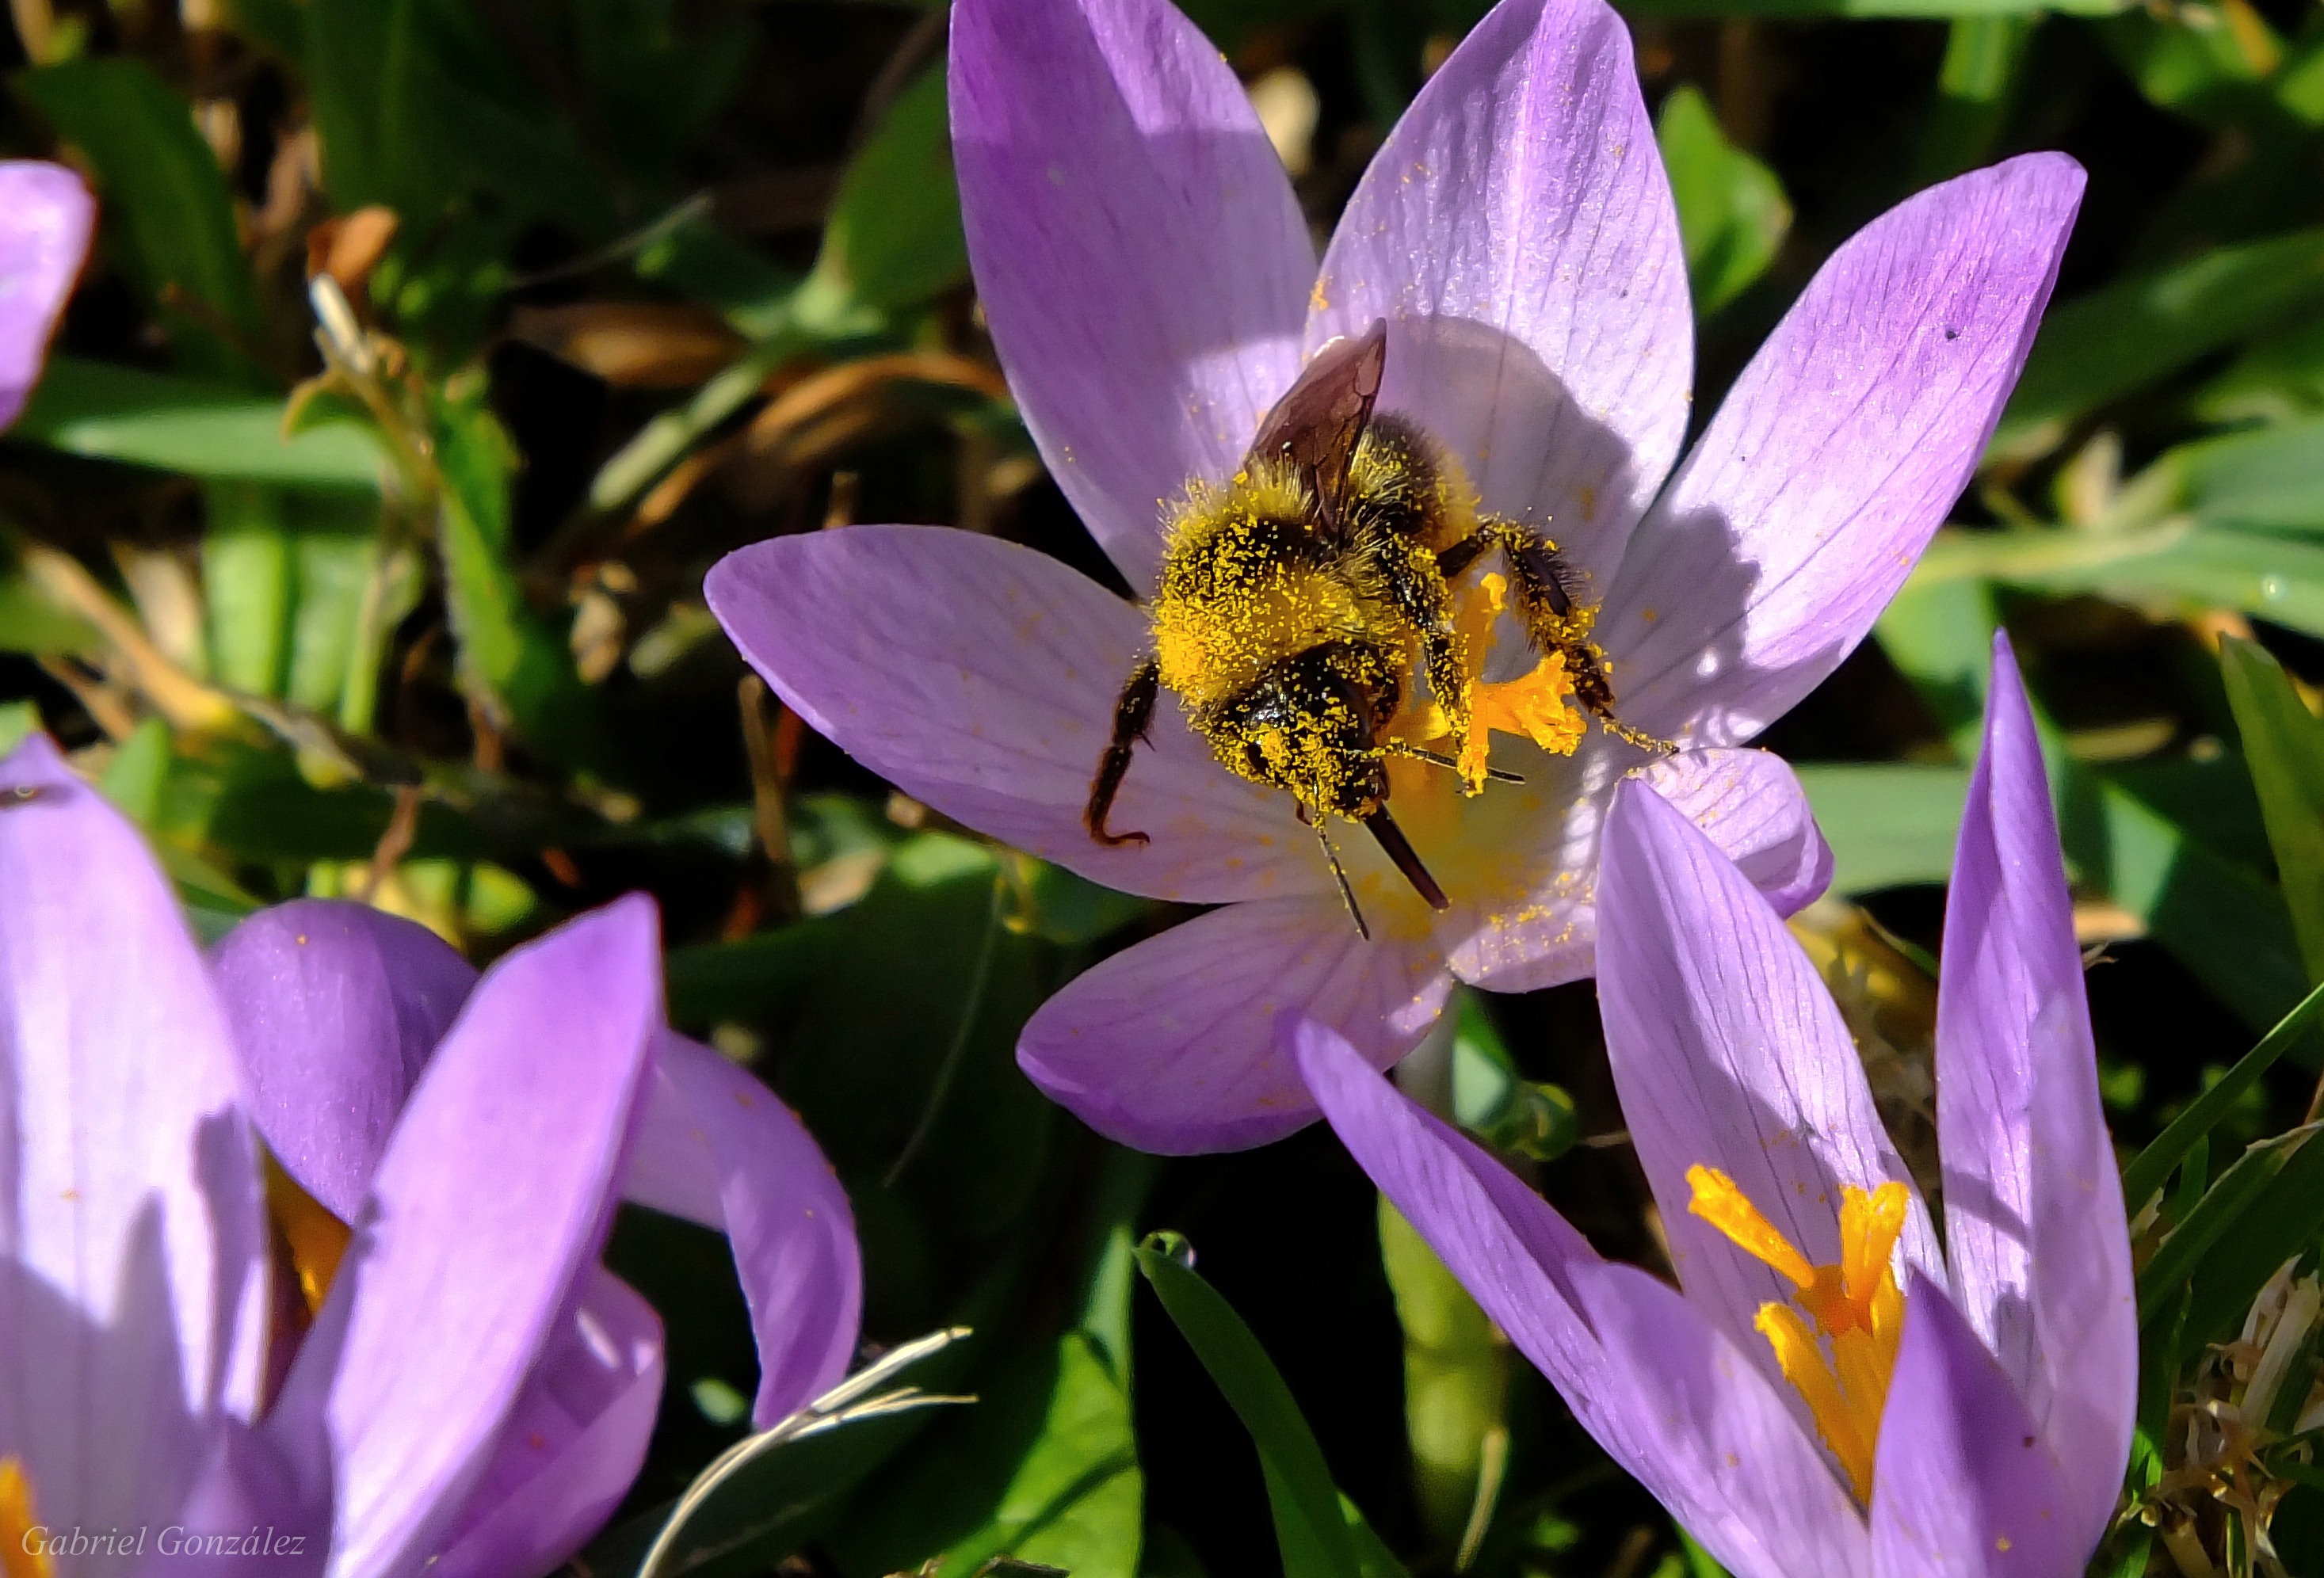
nature, blossom, plant, flower, petal, pollen, insect, macro, botany, flora, fauna, invertebrate, wildflower, flowers, animals, bee, naturaleza, flores, crocus, nectar, ggl1, gaby1, xovesphoto, animales, gphoto, fujifilmxs1, macro photography, flowering plant, honey bee, pollinator, land plant, membrane winged insect